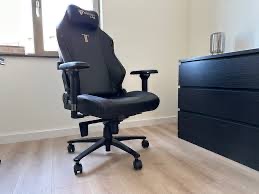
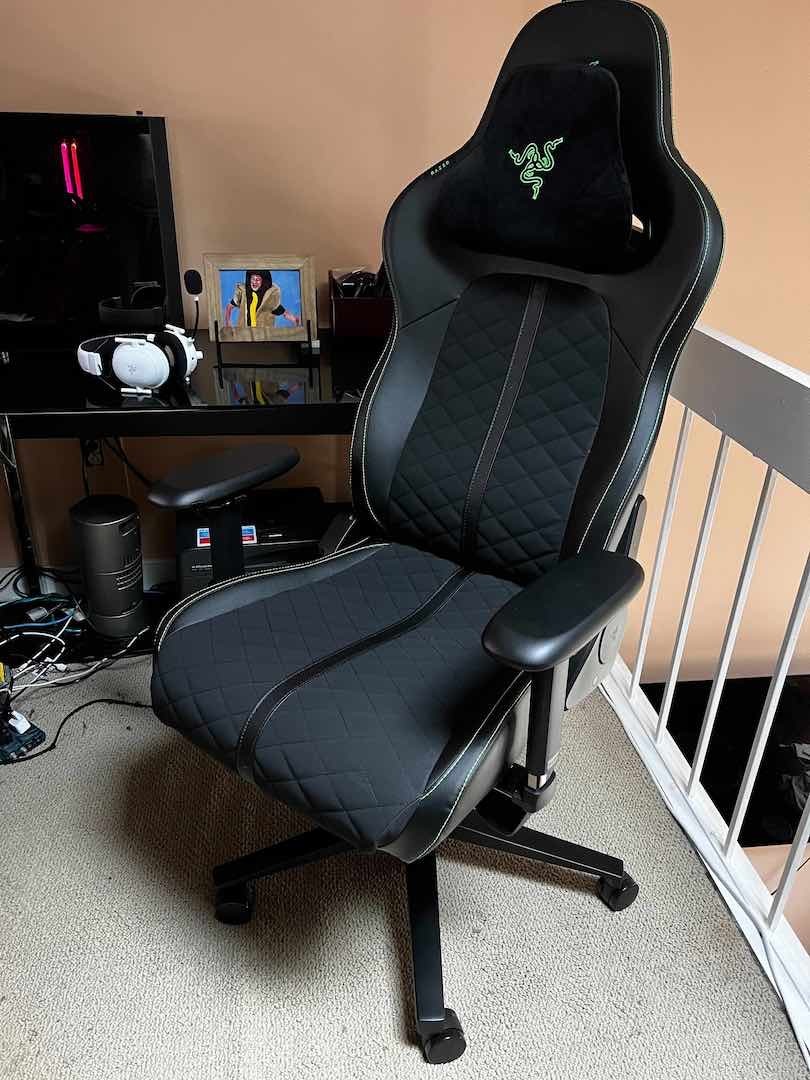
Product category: items_chair
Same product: no